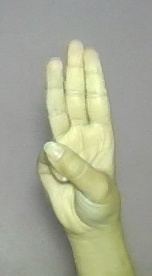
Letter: thaa